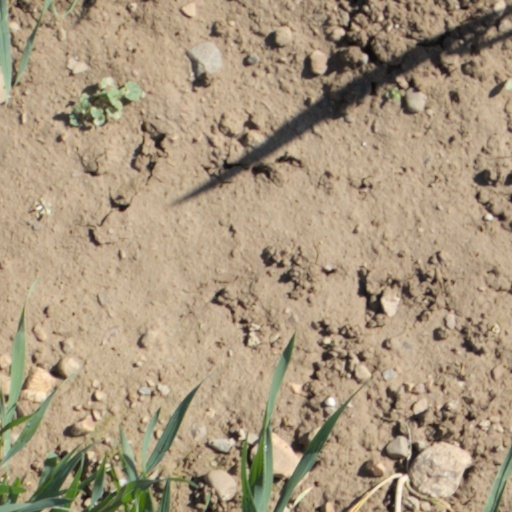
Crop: wheat